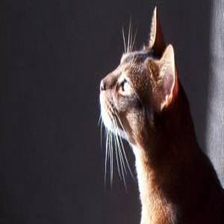
Species: cat
Breed: Abyssinian